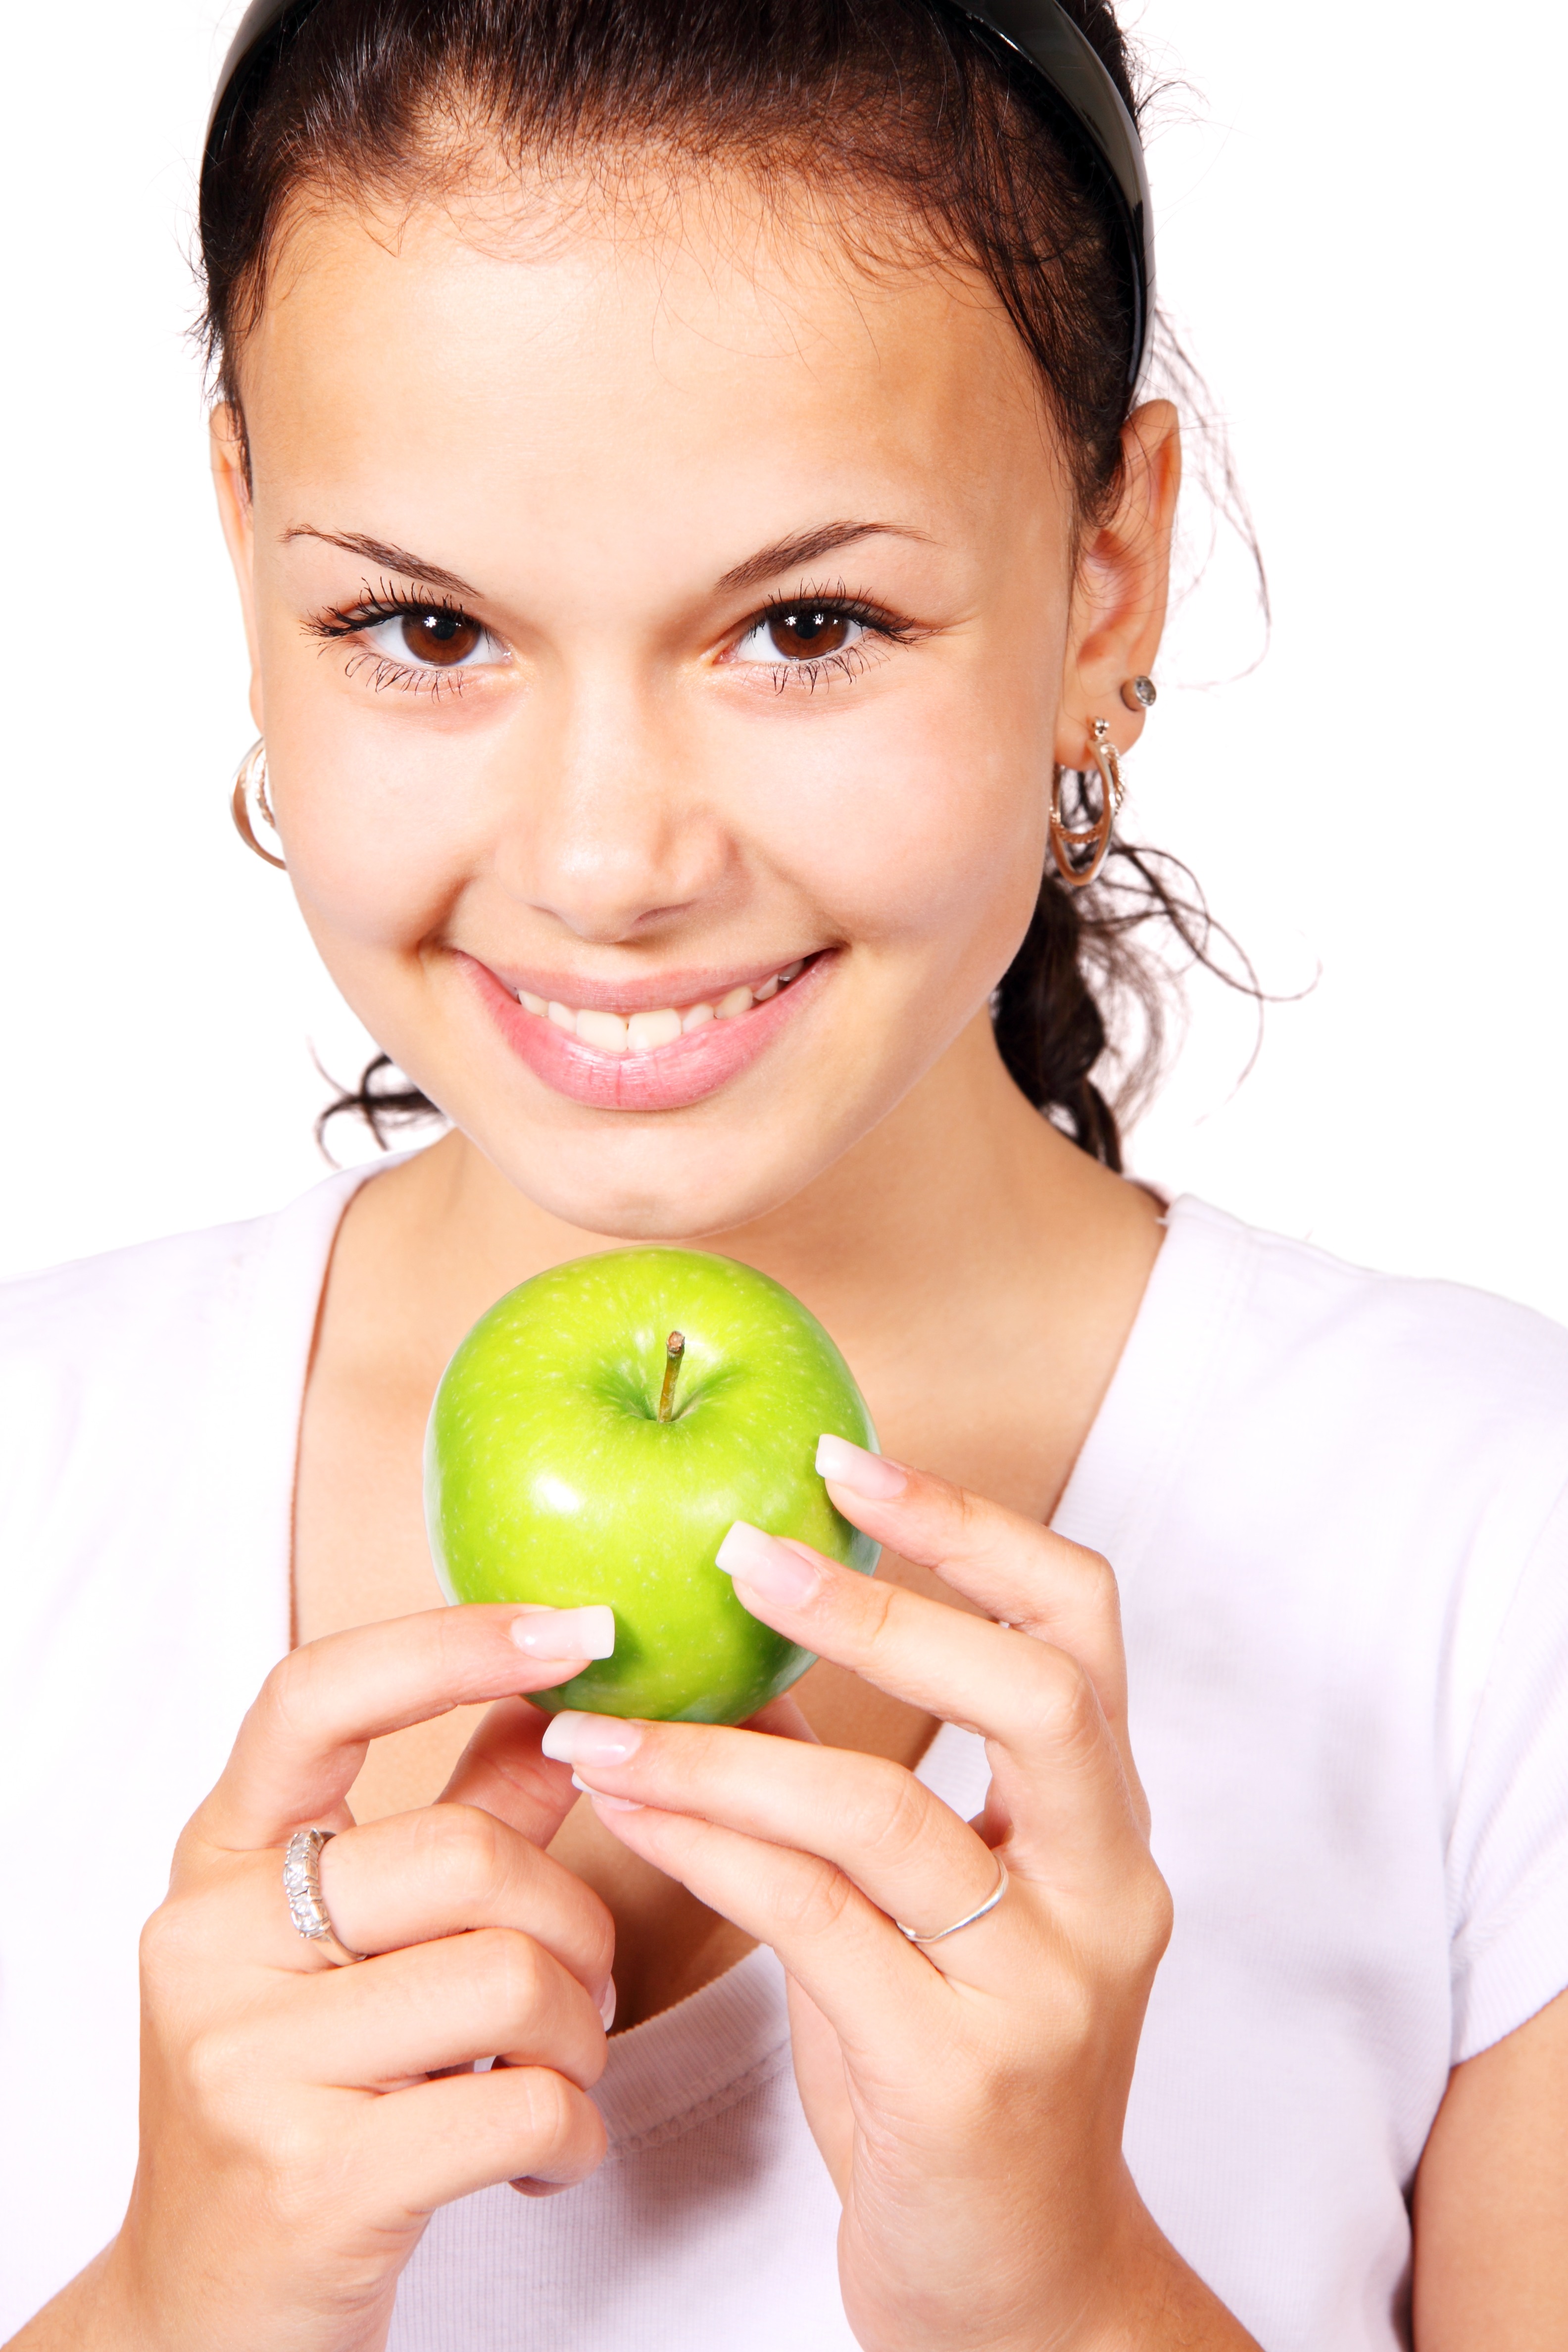
hand, apple, girl, woman, fruit, female, finger, food, green, produce, juicy, healthy, holding, lip, mouth, face, eating, nose, single, head, skin, organ, diet, flavor, flowering plant, sense, land plant, human action